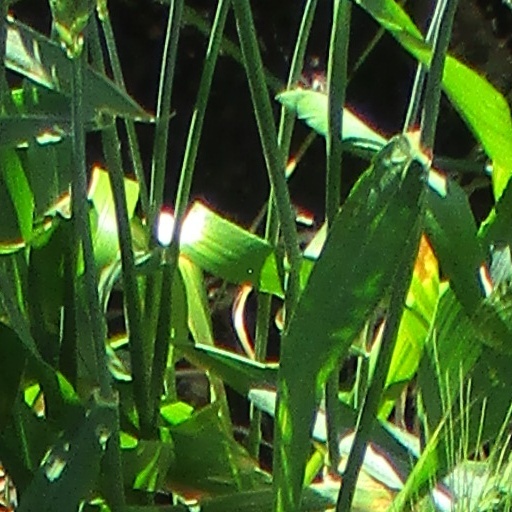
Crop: wheat